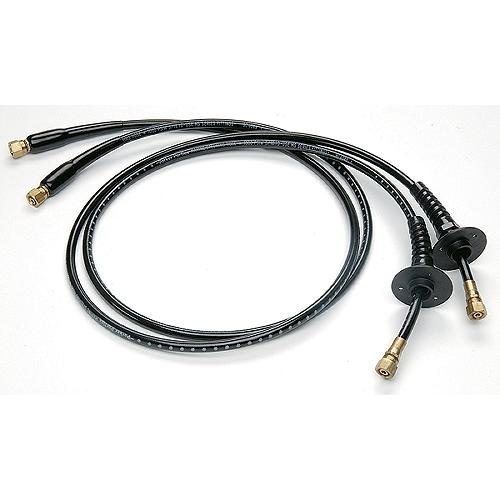
UFLEX Hydraulic OB-BHBR Hose Kit Includes Pre-Crimped Brass Fittings, Bulkhead Fittings and Bend Restrictors on Both Ends (2 Per Pack), 20'
Save time and money by using Kit OB BHBR hoses to connect the helm and cylinder without a remote bulkhead fitting. The inline bulkhead bend restrictors provide a water resistant through hull passage of the hoses directly from the helm to the cylinder. These hoses are recommended for use with all Uflex helms and cylinders. Compatible with Teleflex helms and cylinders. These are rated to 1500 PSI working pressure, but not recommended for racing applications. 2 hoses per kit. MPN: KITOBBHBR-20 UPC: 702755030294
Brand: Uflex
Category: Vehicles & Parts > Vehicle Parts & Accessories > Watercraft Parts & Accessories > Watercraft Steering Parts